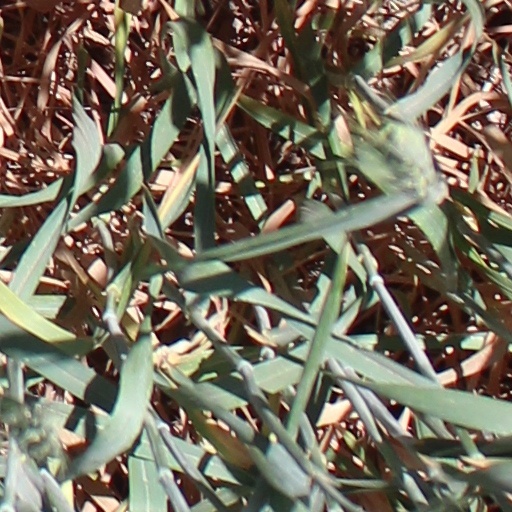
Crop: wheat